Nicholas Senn

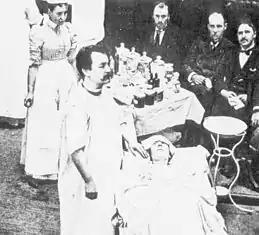

Senn spent the first few years after graduating as practitioner and resident physician at the Cook County Hospital in Chicago, later becoming attending physician in a Milwaukee hospital.